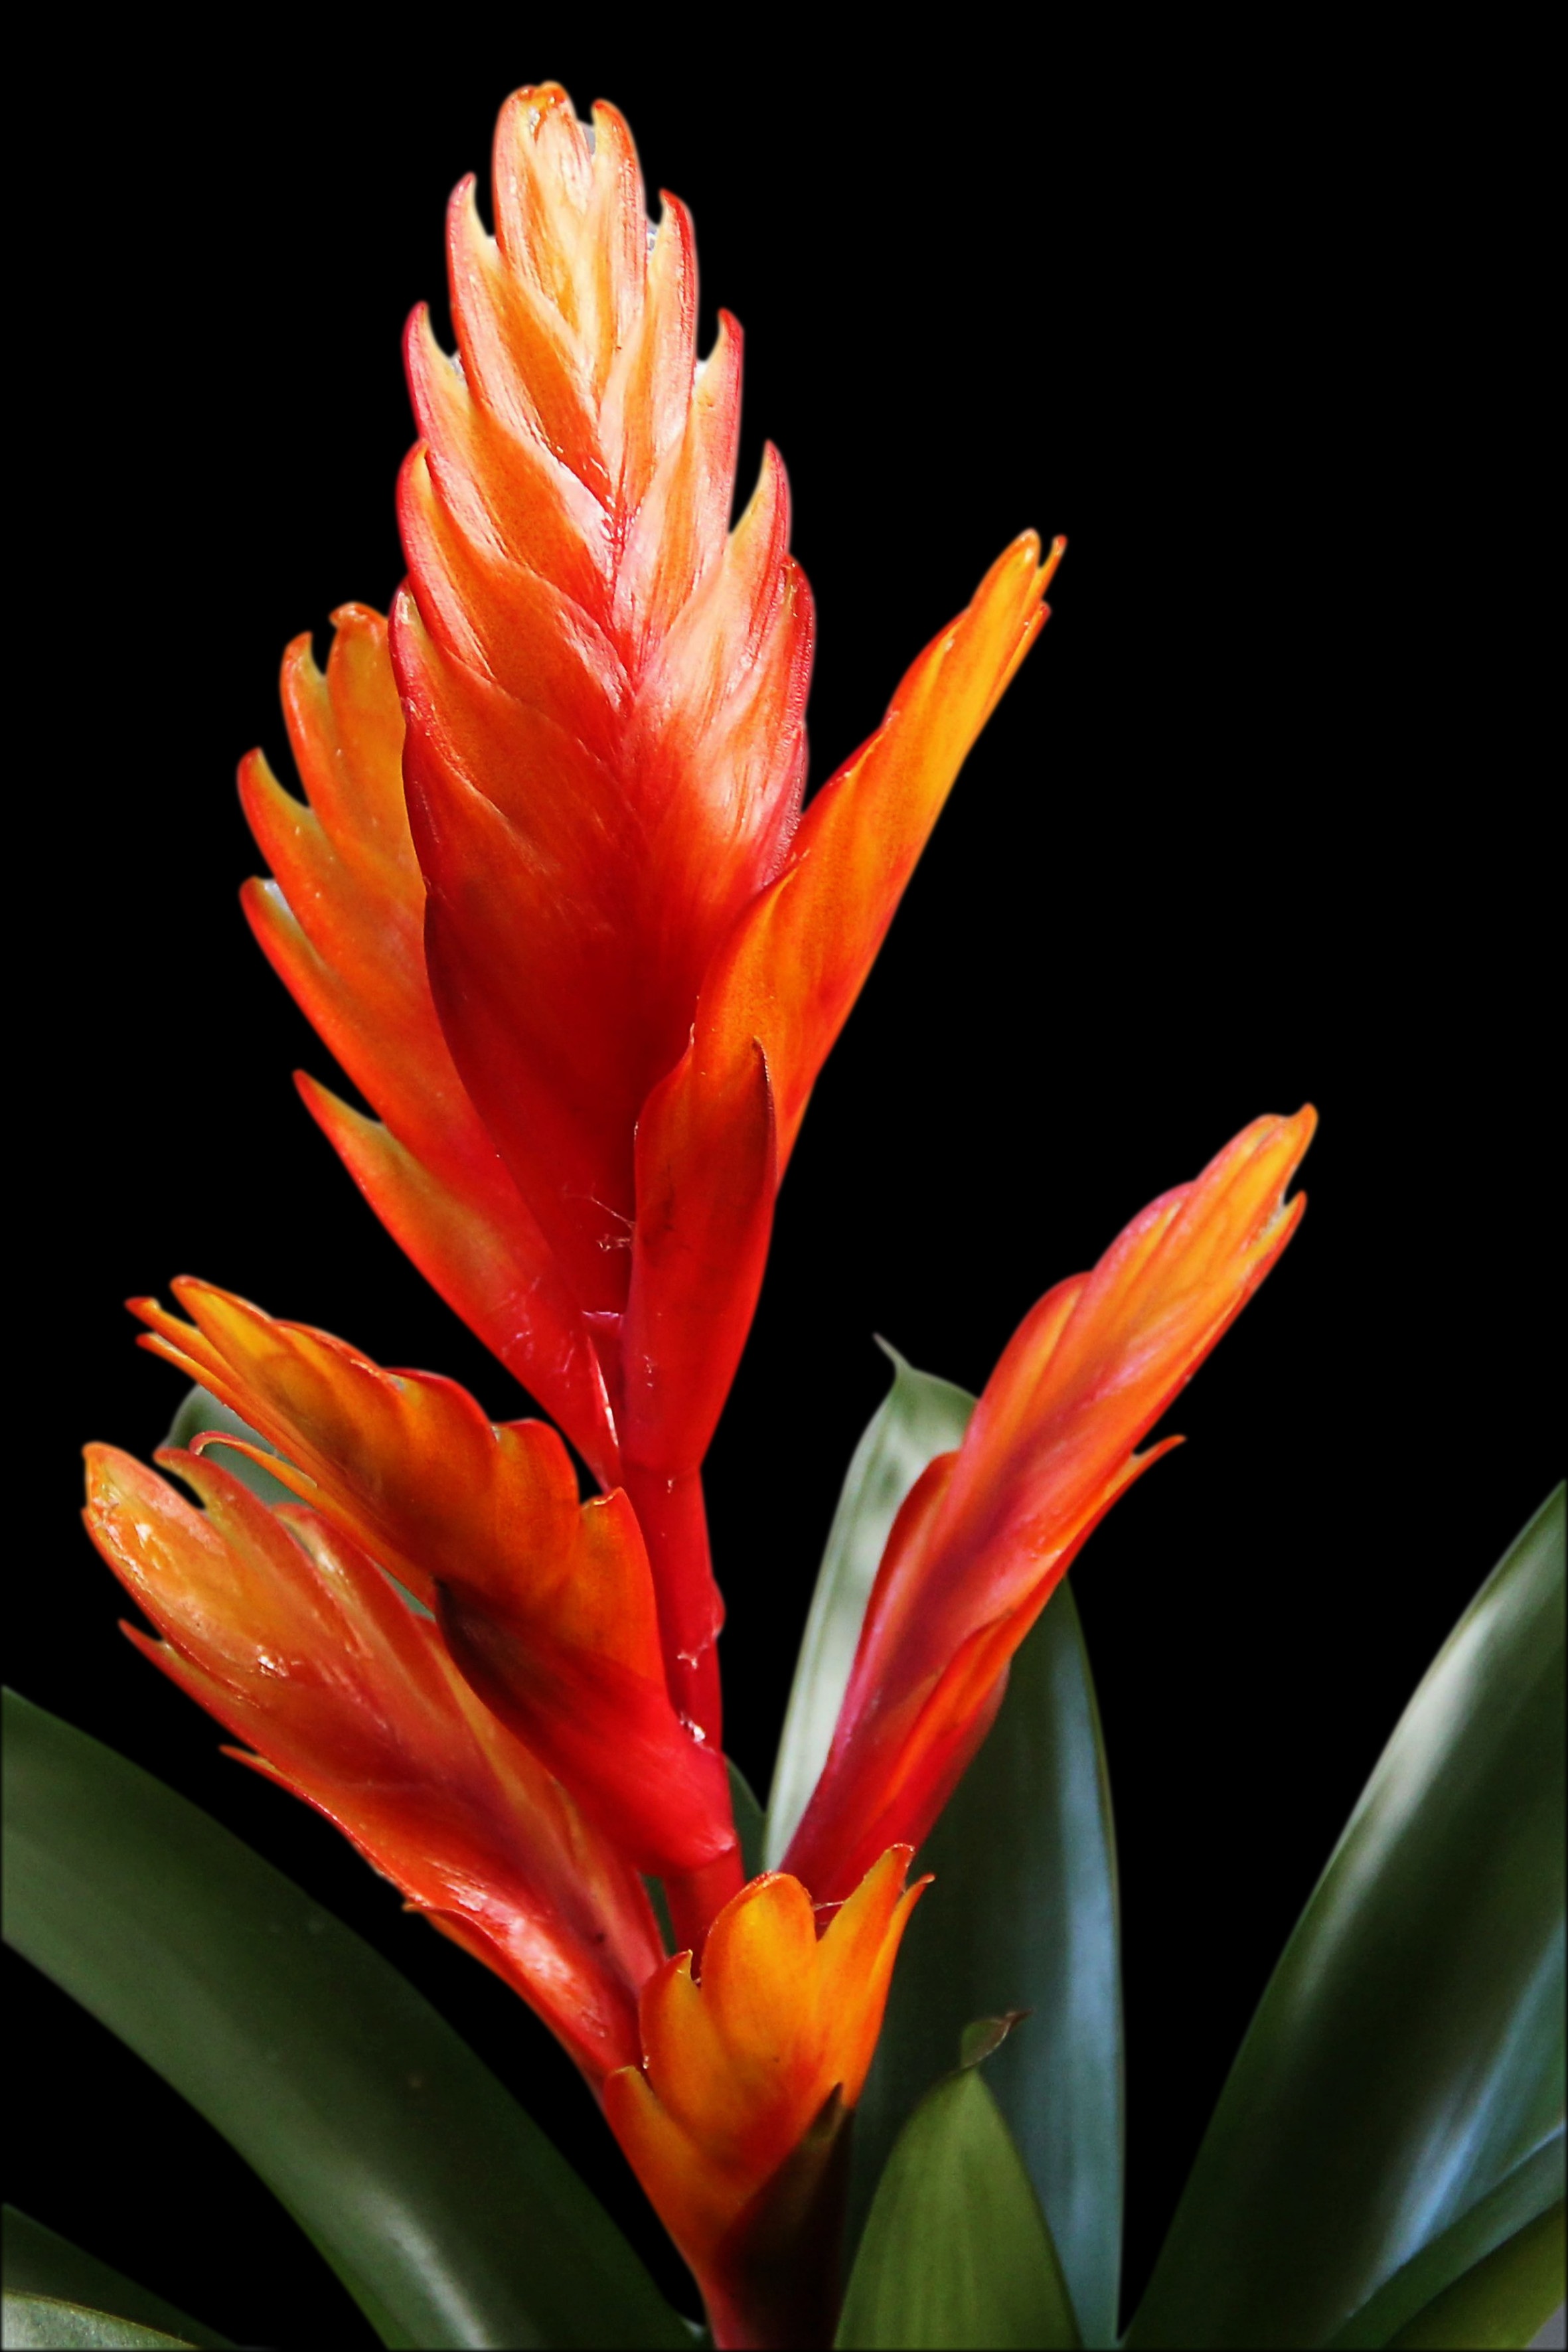
blossom, plant, leaf, flower, petal, bloom, red, tropical, botany, yellow, flora, close up, exotic, macro photography, flowering plant, bromeliad, plant stem, land plant, vriesea, pineapple greenhouse